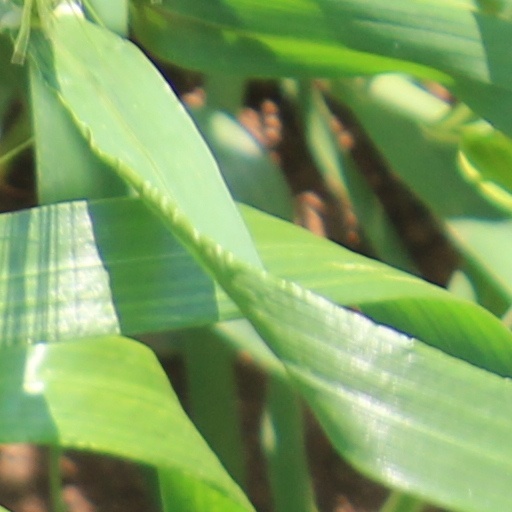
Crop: wheat